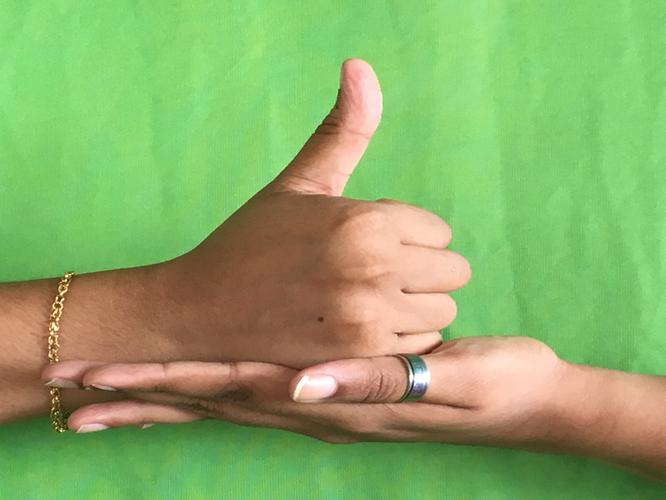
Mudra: Shivalinga
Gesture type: double_hand